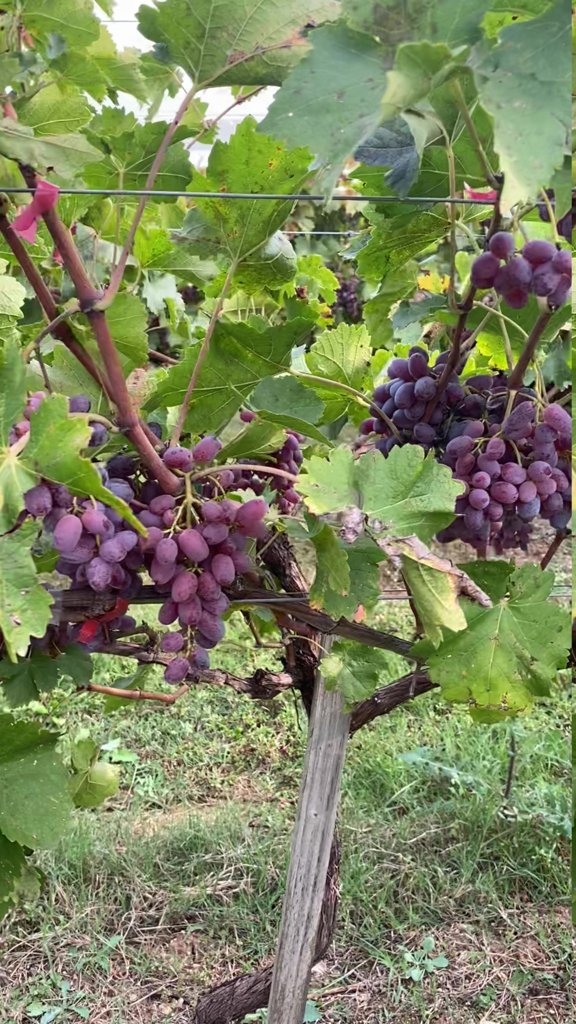
Berries visible: 151
Grape clusters: 7